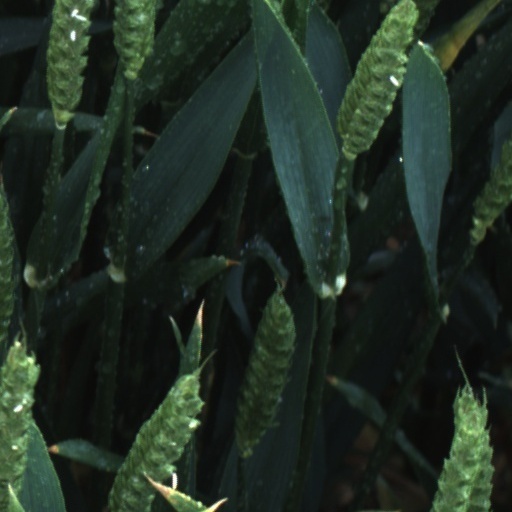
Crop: wheat